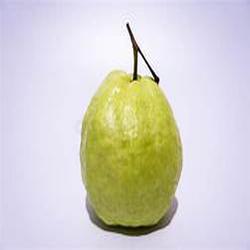
Label: Guava